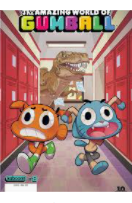
Portrait style: Cartoon Portrait